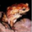
Label: frog